Black scoter

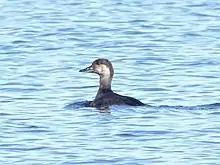
Female Black Scoter photographed in Ottawa, Ontario

This species dives for crustaceans and molluscs while migrating or wintering on the sea-coasts, and feeds on insects and their larvae, especially caddisflies, fish eggs and, more rarely, vegetation such as duck weed while nesting on freshwater. It forms large flocks on suitable coastal waters in winter quarters. These are tightly packed, and the birds tend to take off together; in the breeding season they are less social. It has been suggested that in coastal waters this species prefers sheltered embayments, and possibly waters that include some mixed depths.